Credit Suisse

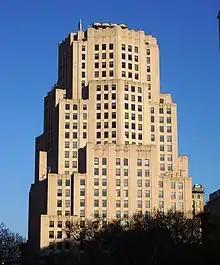
Metropolitan Life North Building on Madison Square, Credit Suisse First Boston's New York head office from the late 1990s

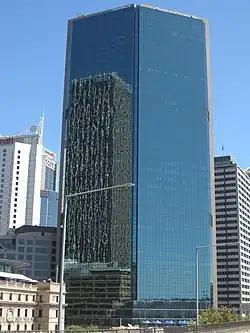
1 Macquarie Place skyscraper in Sydney with the Credit Suisse logo, 2018

In 1978, White, Weld & Company dropped its partnership with Credit Suisse after it was bought by Merrill Lynch. To replace the partnership with White, Credit Suisse partnered with First Boston to create Credit Suisse First Boston in Europe and bought a 44 percent stake in First Boston's US operations.